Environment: lab
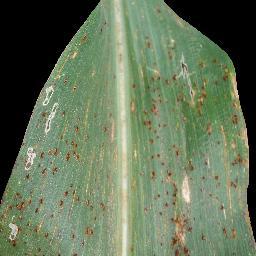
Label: common_rust